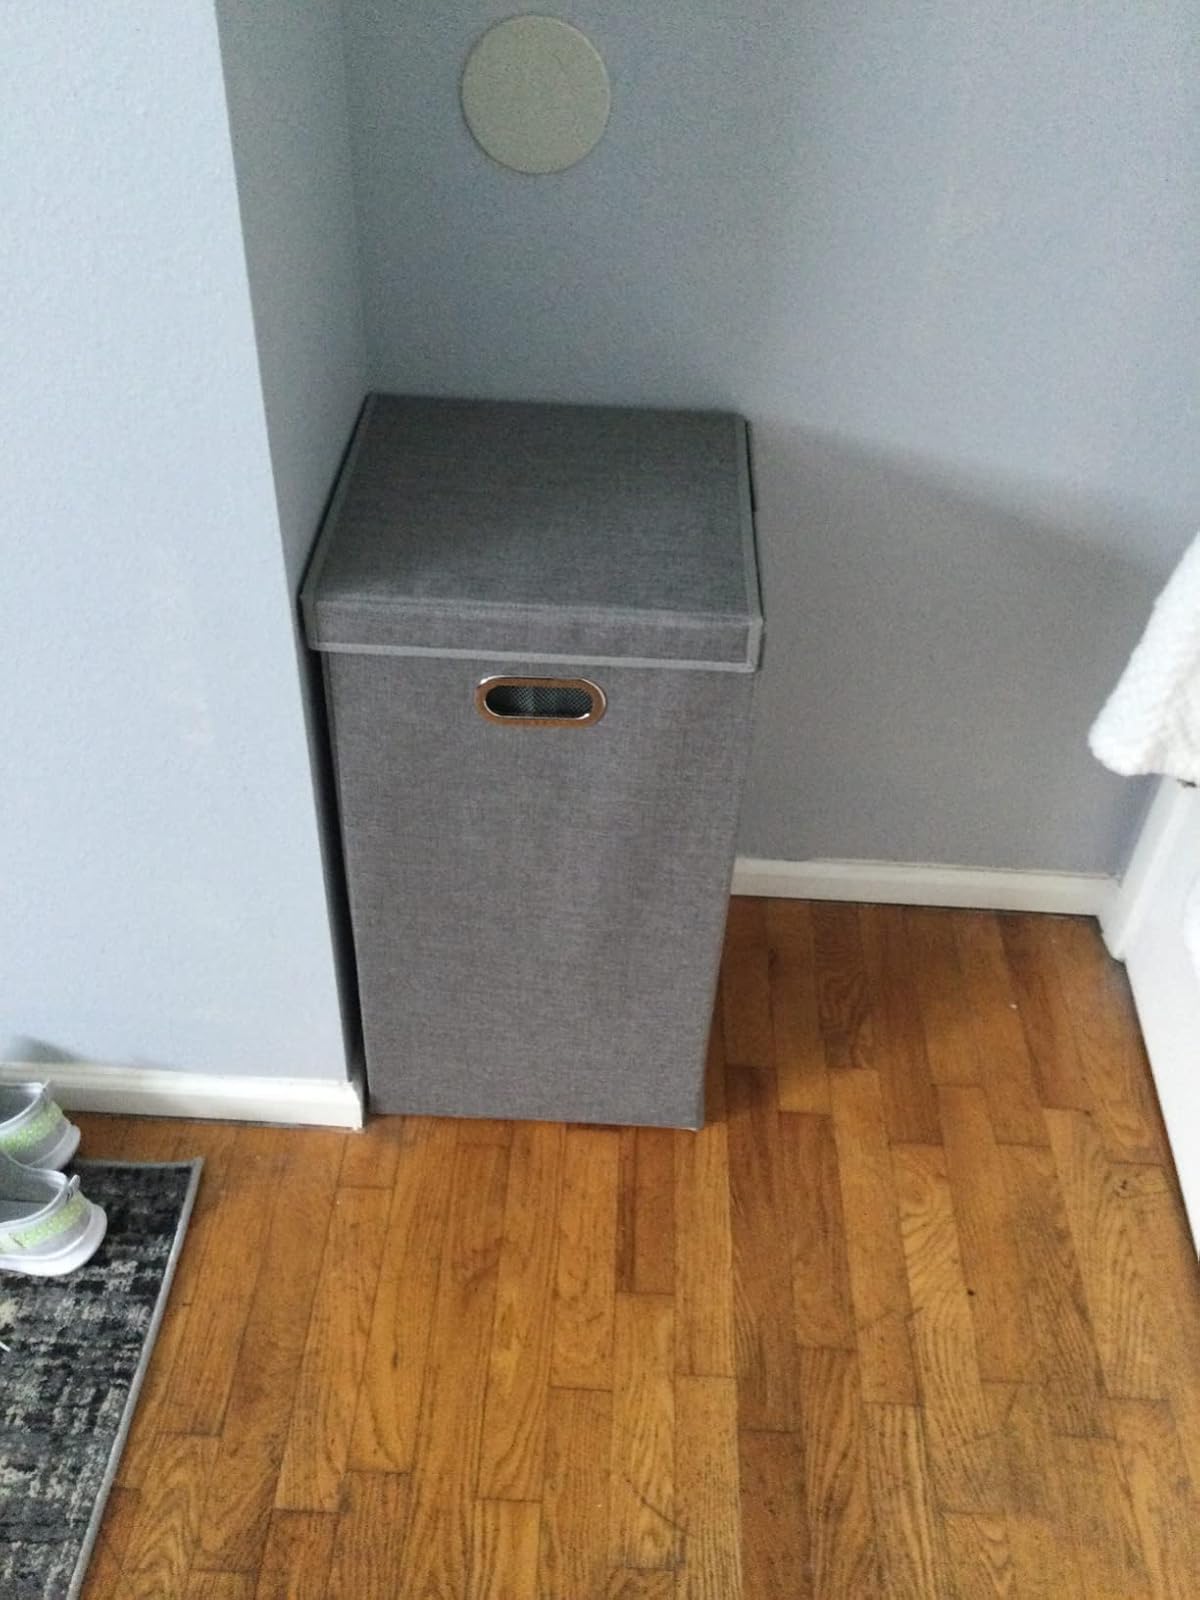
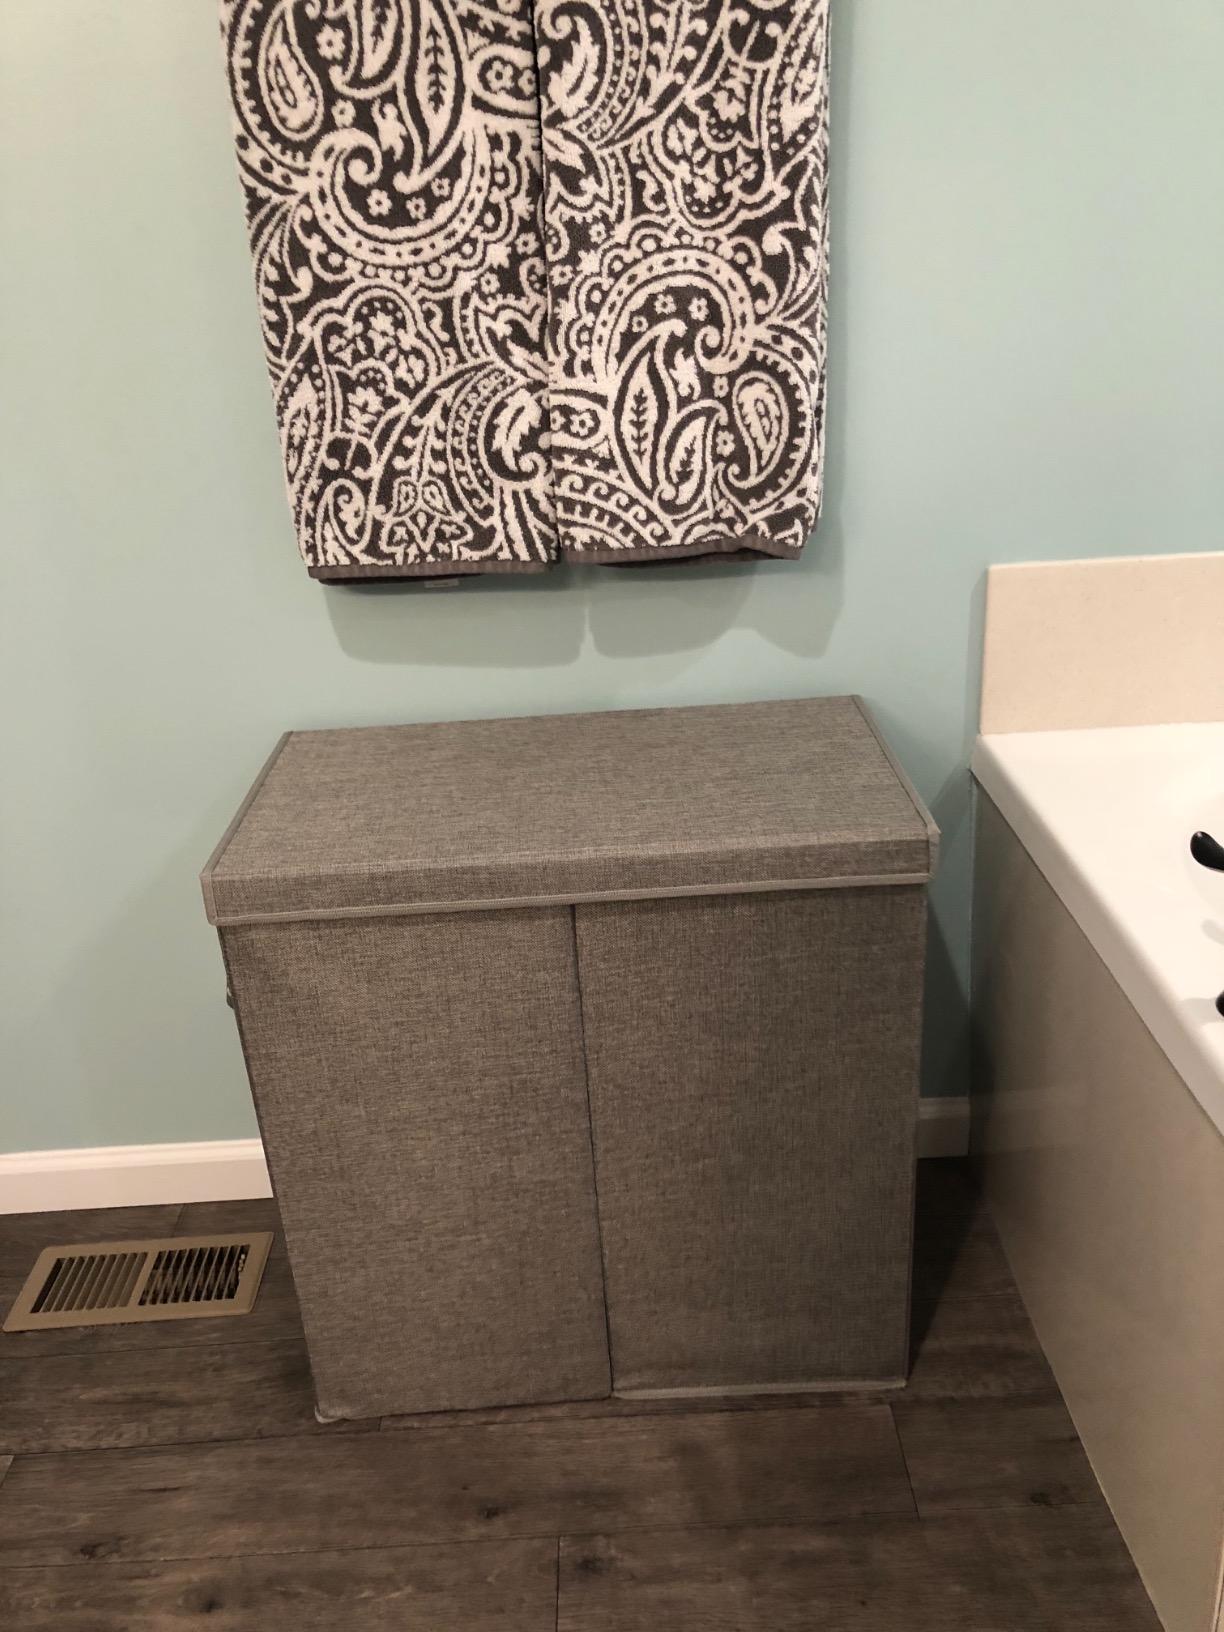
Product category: items_hamper
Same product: no